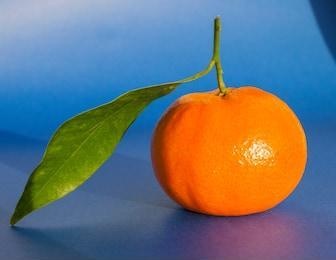
Label: mandarine